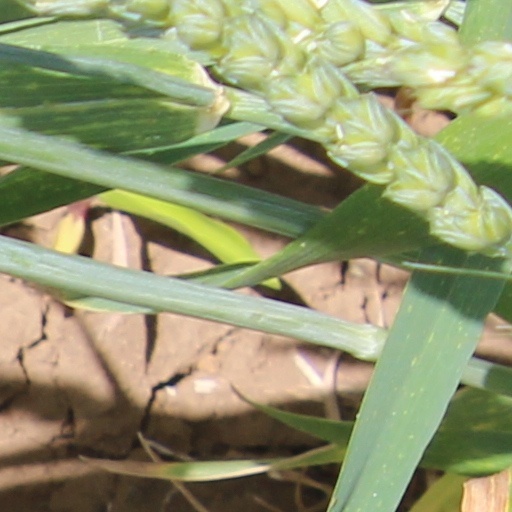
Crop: wheat